Davenport station (Ontario)

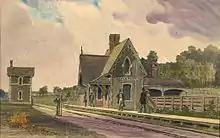
The 2nd Davenport Station, in 1863.

The Davenport railway station was first constructed in 1853 on the Ontario, Simcoe and Huron Railway, the first railway in Ontario, Canada.